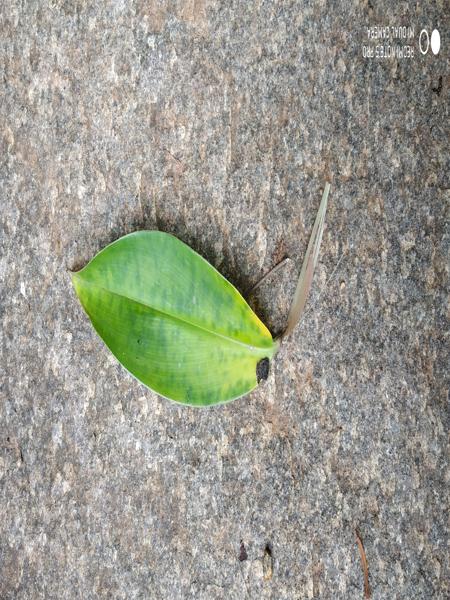
Plant: Insulin